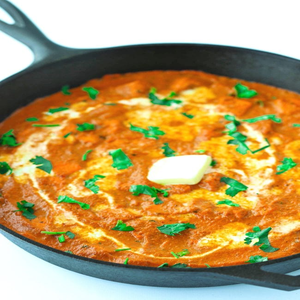
Dish: paneer